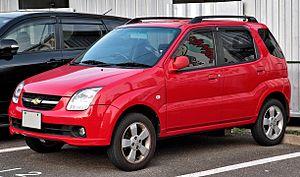
Le Suzuki Ignis est un petit crossover à 3 ou 5 portes japonais Suzuki de 2000 à 2008. Il était proposé en versions traction ou quatre roues motrices.